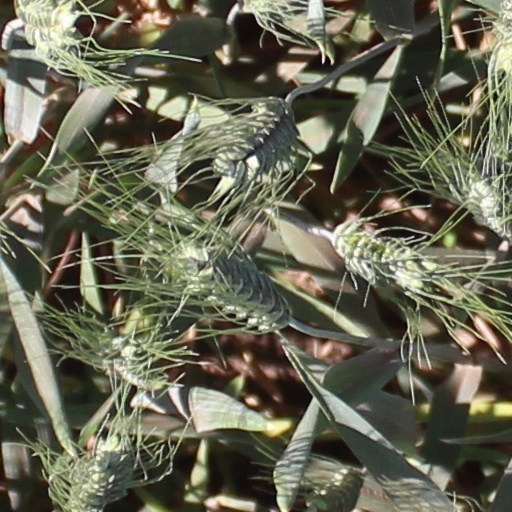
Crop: wheat